Erika Moulet

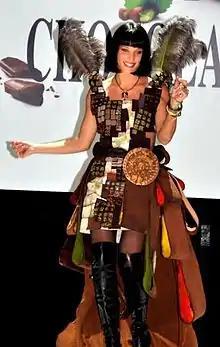
Erika Moulet in October 2012

After a first year of journalism studies in ISCPA - Institut des Médias, Erika joined the Institut International de Communication de Paris (IICP Paris X). She also studied philosophy at the Sorbonne. She has worked at Infosport, France Soir and most recently Europe 1 with Jean-Marc Morandini. During an internship as personal assistant to Harry Roselmack on LCI she was selected by the management of the LCI channel to work as one of its anchorwomen on April 7, 2007. Since June 2008, she has been presenting "Top Story" the top news show on TV Breizh.